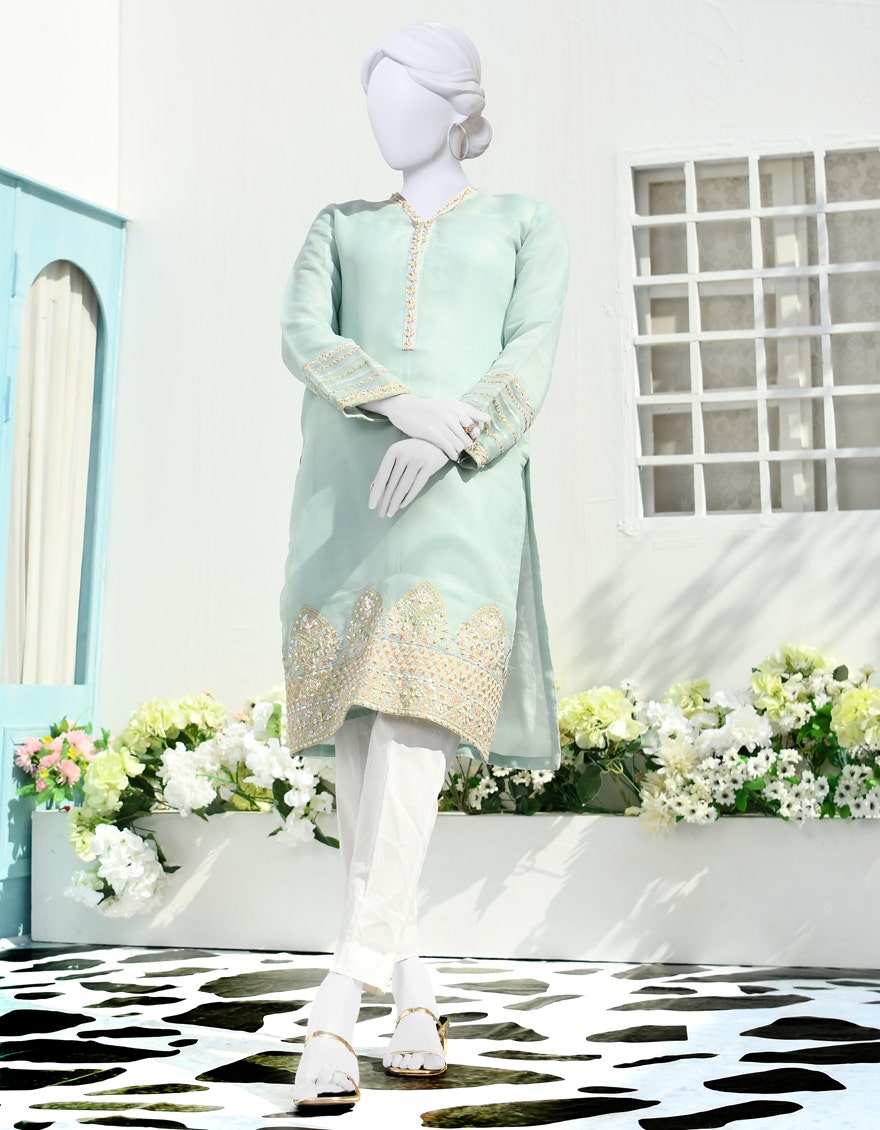
mint embroidered cotton tunic with white pants